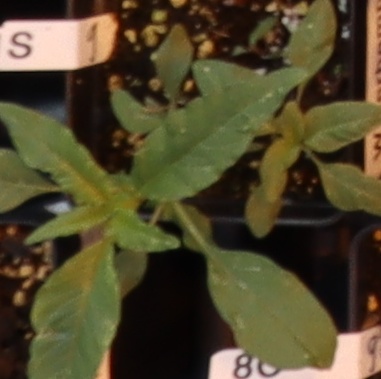
Label: Waterhemp